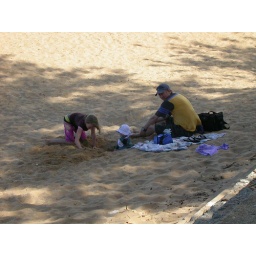
Being buried in sand on the beach is apparently something they're introduced to at a young age.